Gabrielle Réjane

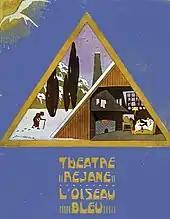
Théâtre Réjane programme: "L'oiseau-bleu", 1911

Réjane was not long without a theatrical base. In 1906 the writer Arnold Bennett, then resident in Paris, wrote: